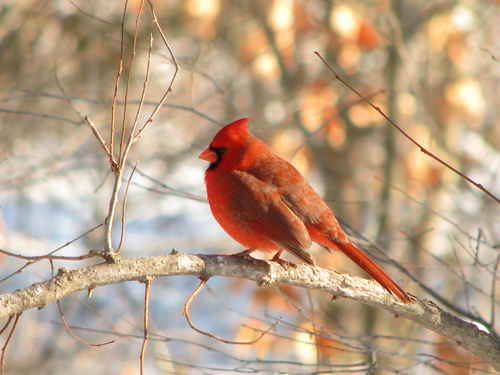
this particular bird is all red with a black superciliary type mask.
this bird is red with black on its face and has a very short beak.
this bird is mostly red with a black patch around its eyes and bill.
the bird has a bright red color with some patches of brown on its coverts and back.
a bird with a small triangular orange bill, red plumage, and a pointed red crown.
this bird has wings that are red and has an orange billmedium size bird, reddish in color with small beak, with a small black mask on its eyes.
a red bird with a short red beak with black around the beak and a pointy crown on its head
this bird has a red crown, red primaries, and a red belly.
this bird is orange in color, and has a stubby and orange beak.
Species: Cardinal